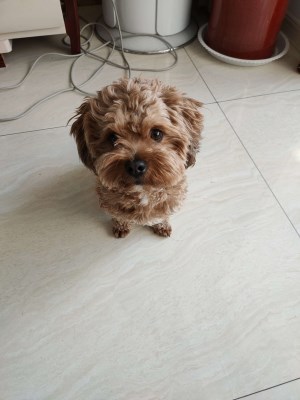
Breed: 7449-n000128-teddy